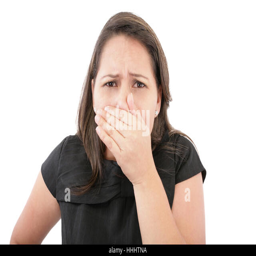
covering her nose after a bad smell